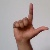
The image shows a hand gesture representing the letter 'L' in Indian Sign Language.